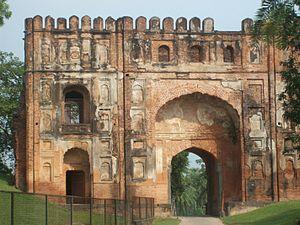
English Bazar est une ville indienne située dans le district de Malda dans l’État du Bengale-Occidental. En 2011, sa population était de 216 083 habitants.